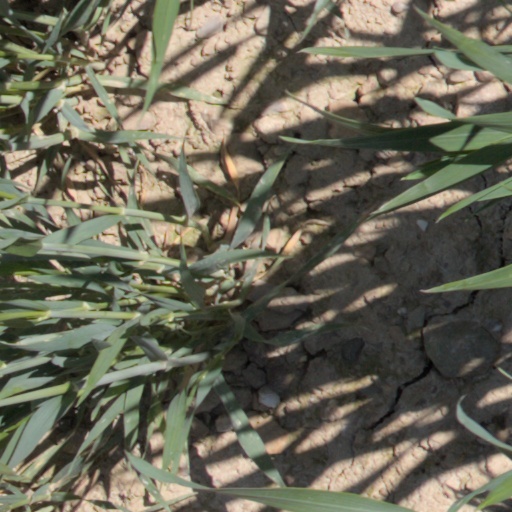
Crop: wheat